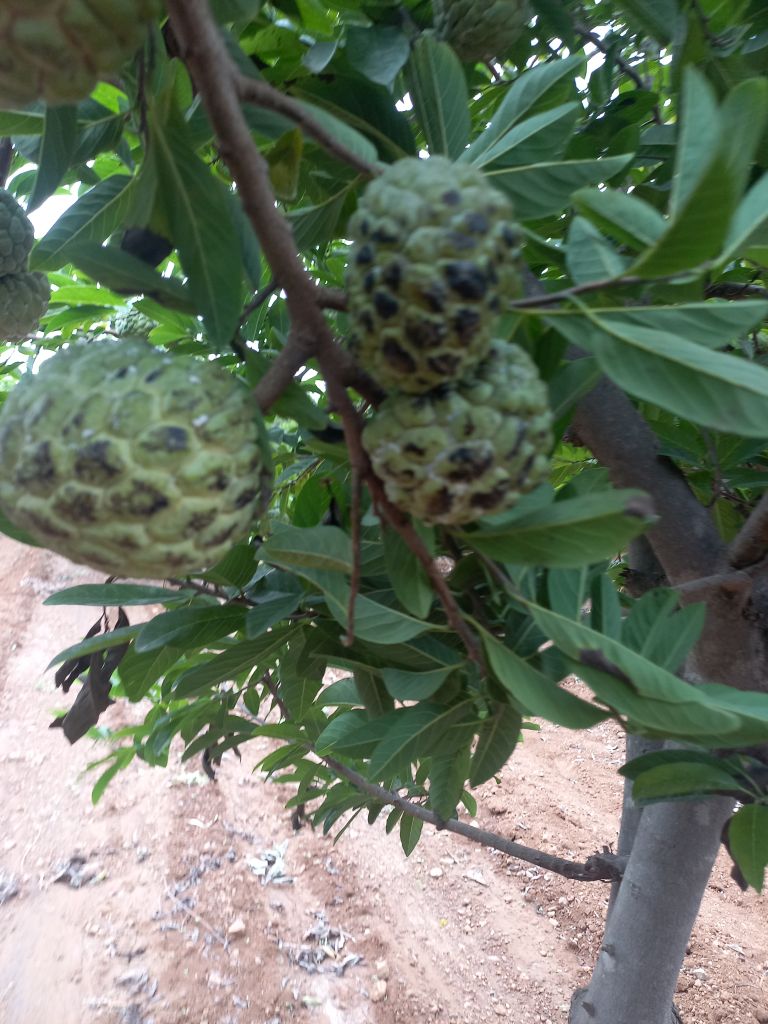
Disease label: Blank Canker